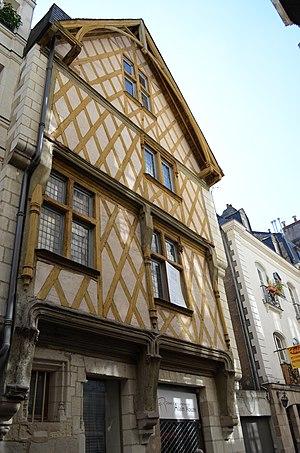
Maison du 15è s. - 7 rue de la Juiverie, Nantes This building is inscrit au titre des Monuments Historiques. It is indexed in the Base Mérimée, a database of architectural heritage maintained by the French Ministry of Culture,
Inventaire du patrimoine juif des régions du centre, partie Ouest : Bretagne ; Centre-Val-de-Loire ; Normandie ; Pays de la Loire, classé par région, départements et par lettre alphabétique de communes.
L'immeuble, bâti au XVᵉ siècle, est situé au nᵒ 7 de la rue de la Juiverie à Nantes, en France. L'immeuble a été inscrit au titre des monuments historiques en 1926, puis classé en 1984.
La rue de la Juiverie est une voie du centre-ville de Nantes, en France.